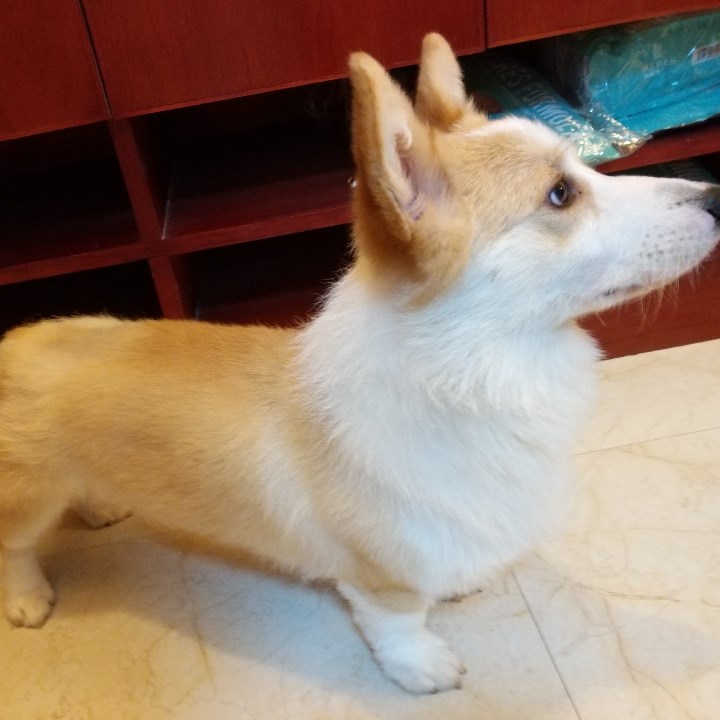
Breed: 2909-n000116-Cardigan